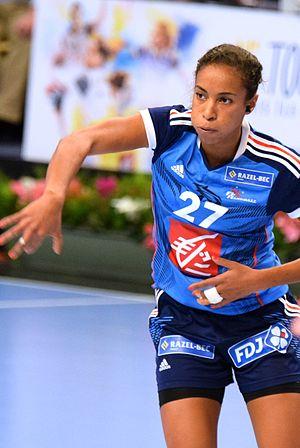
Estelle Nze Minko ,le 29 novembre 2015, lors du match France / République Tchèque pour le compte du TIPIFF 2015. Au stade Pierre de Coubertin à Paris.